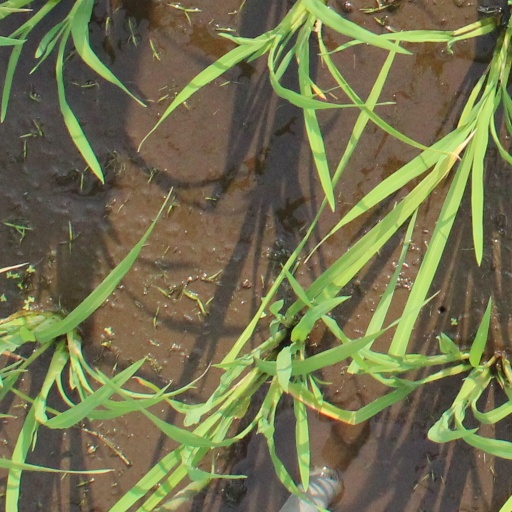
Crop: rice